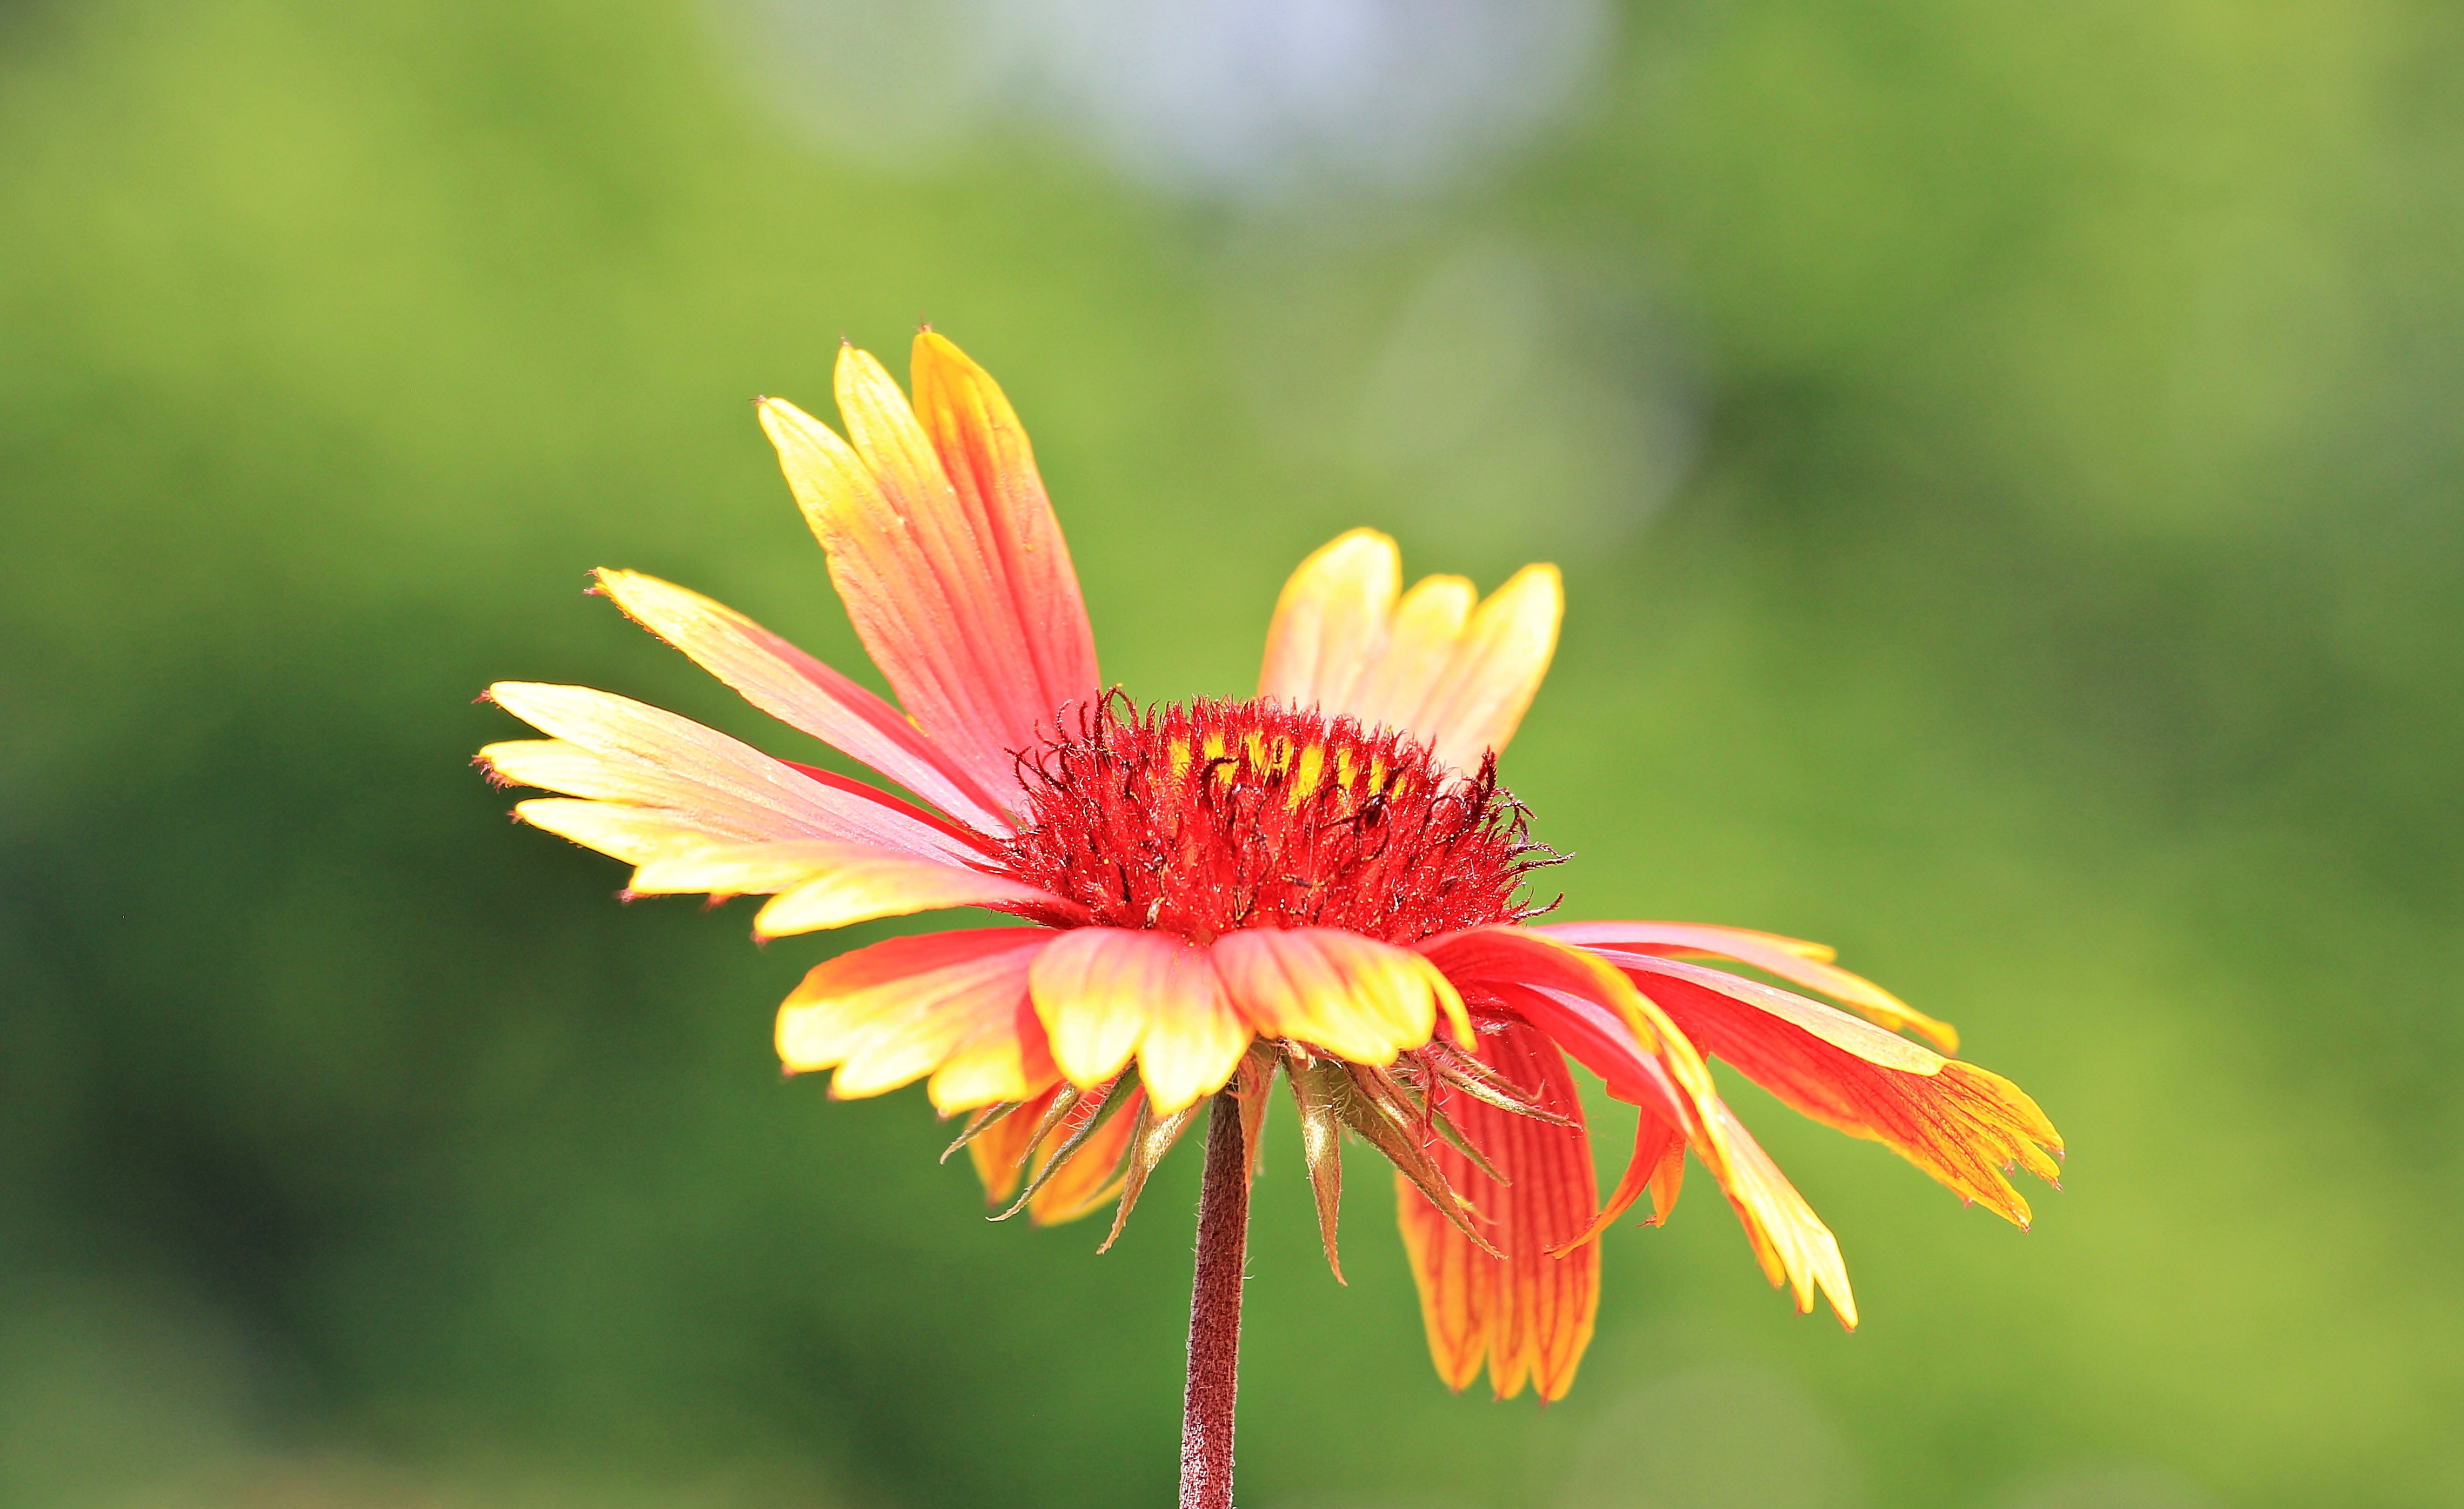
nature, blossom, plant, photography, meadow, prairie, leaf, flower, petal, bloom, daisy, autumn, botany, yellow, garden, flora, wildflower, close up, nectar, macro photography, ornamental plant, flowering plant, ornamental flower, daisy family, yellow orange, yellow orange flower, yellow orange blossom, plant stem, land plant